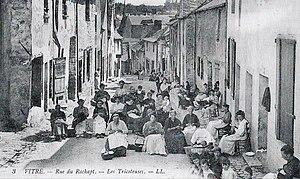
Tricoteuses dans la rue du Rachapt à Vitré vers 1900 (carte postale LL)
L’histoire de Vitré, la question des origines de la ville, de son développement, de ses fortifications et de son évolution au cours de la période médiévale puis moderne ont passionné les érudits et les chercheurs. Vitré fait ainsi l'objet de nombreux travaux historiques depuis Arthur de La Borderie qui jette les bases d'une historiographie vitréenne encore tenace.